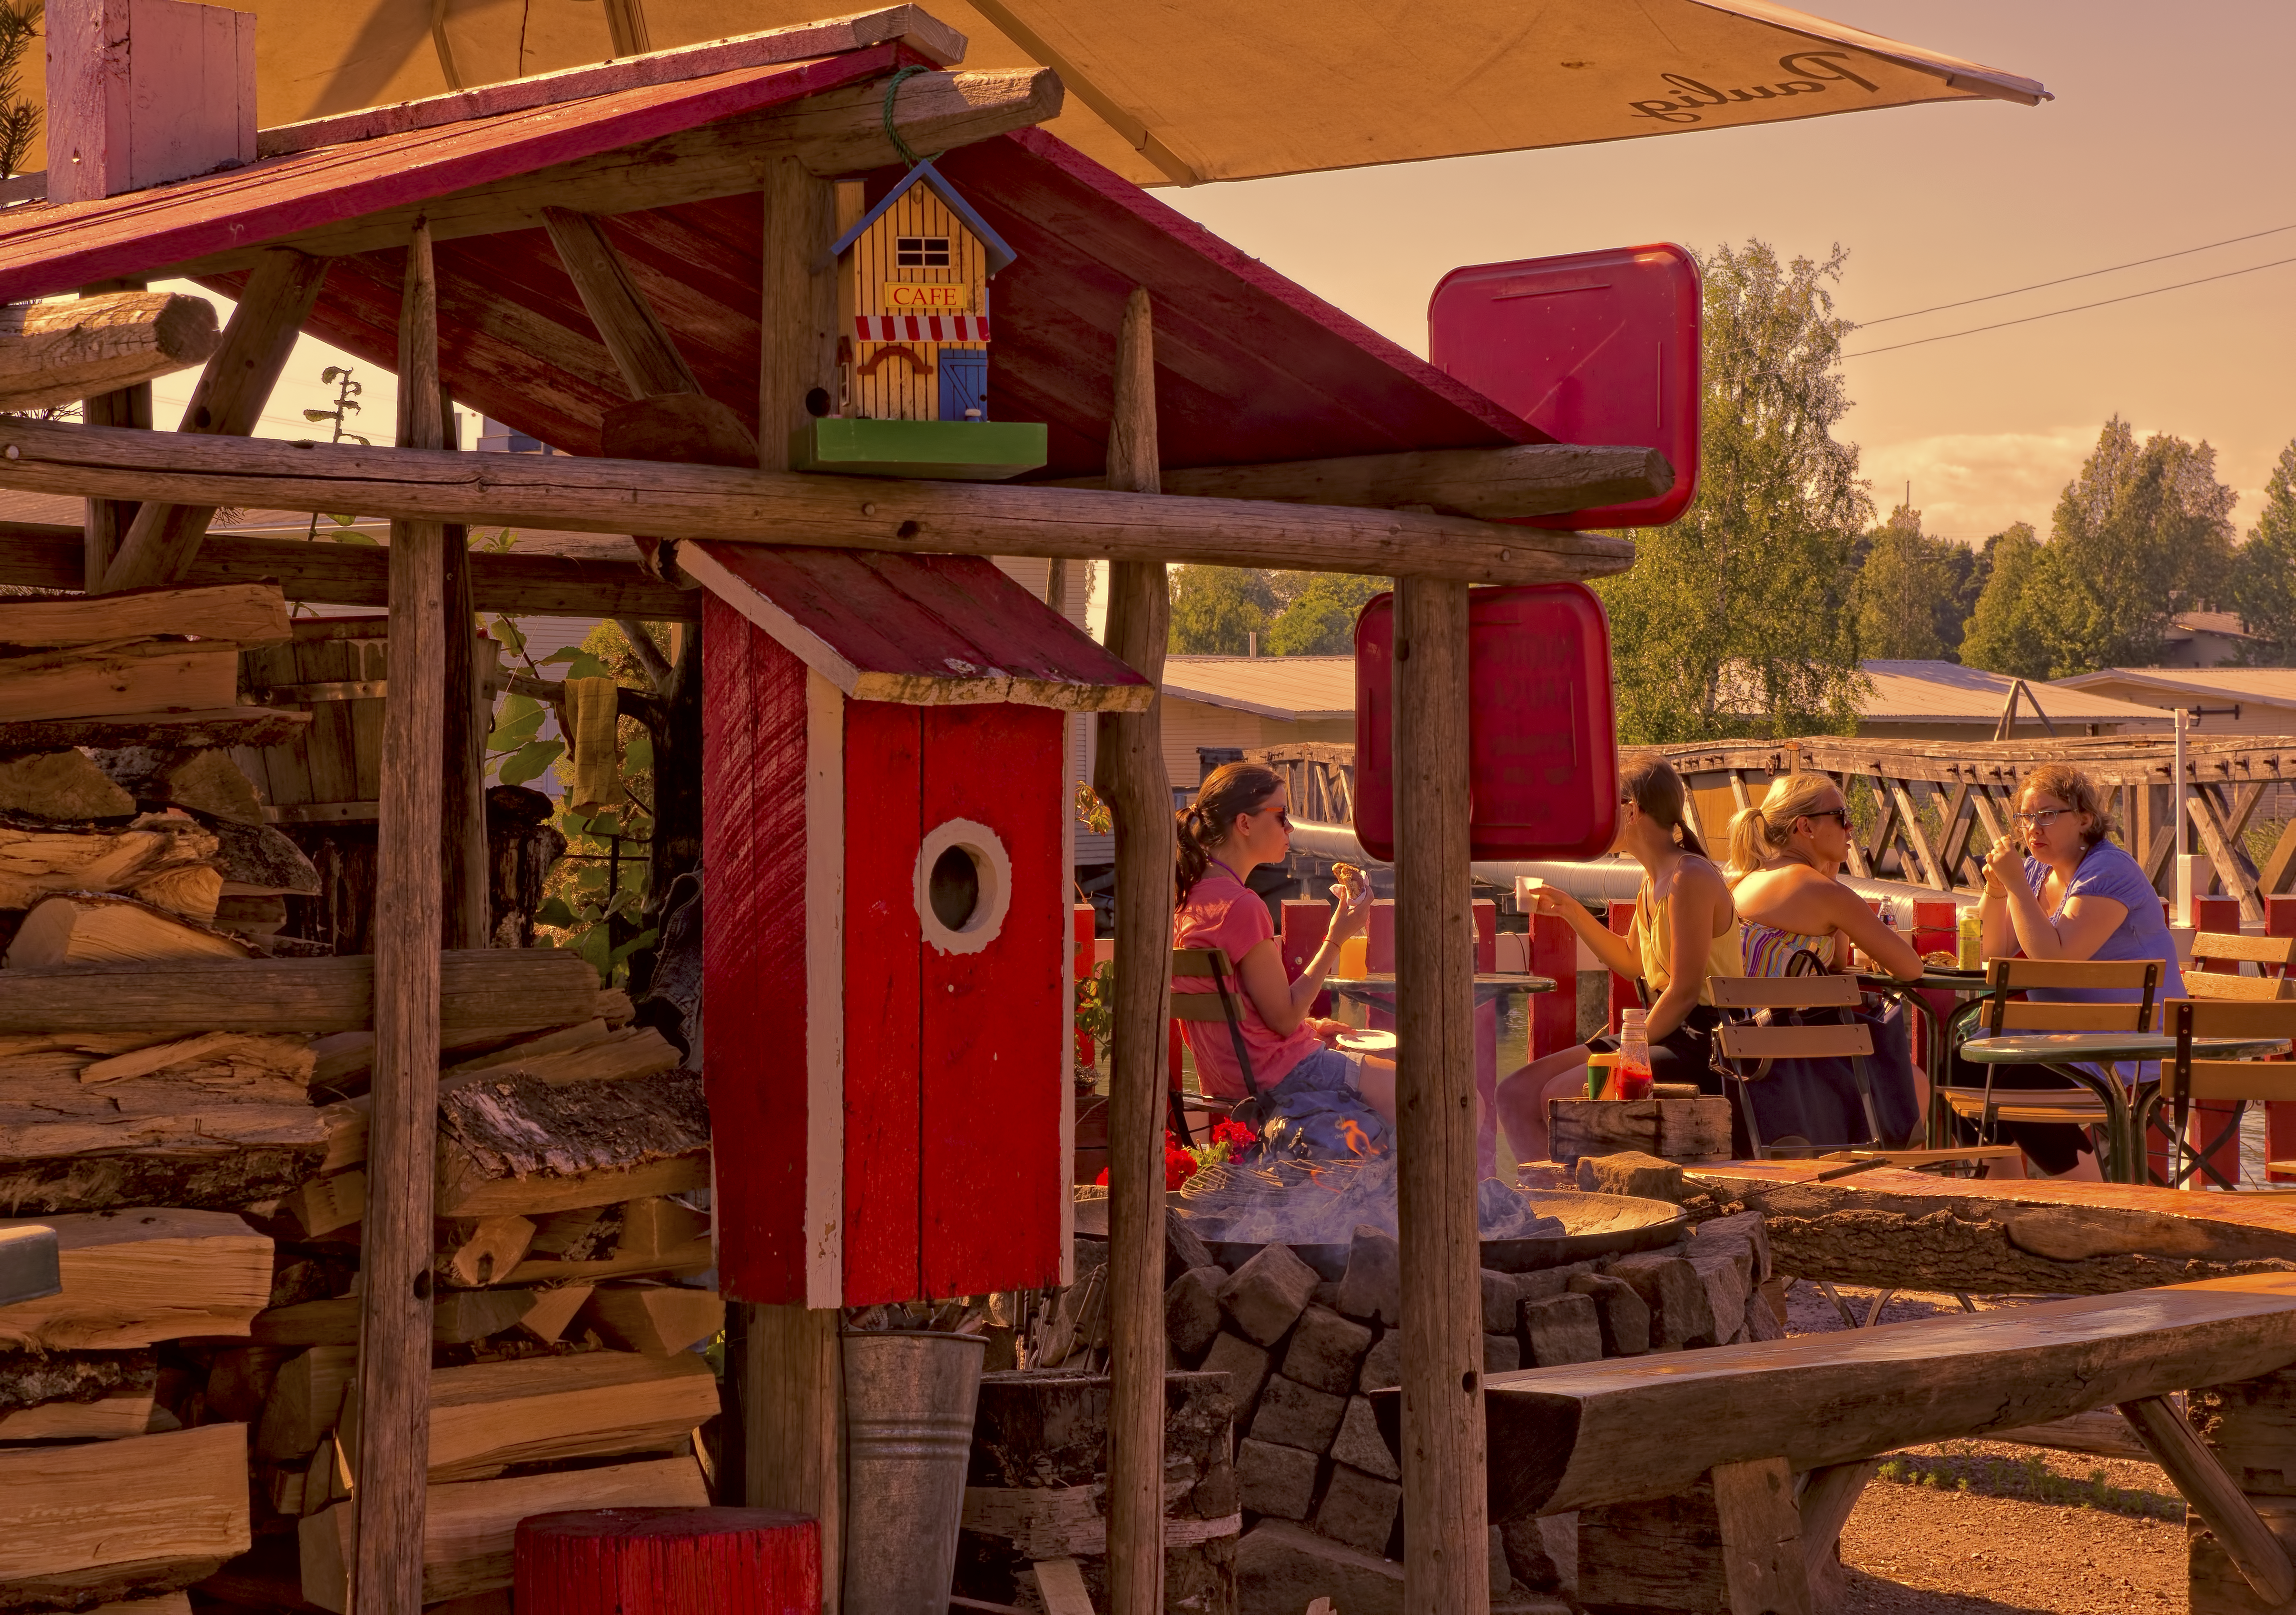
cafe, fire, cool image, sony, finland, helsinki, alpha, cool photo, i, 3000, regatta, ilce, ilce3000, 3000k, ilce3000k